DRG Class E 18

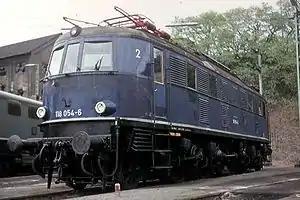
118 054 in Bw Würzburg, 1983

The Deutsche Reichsbahn-Gesellschaft (DRG) Class E 18 is a class of electric locomotives built in Germany and Austria between 1935 and 1955. With exception of Class E 19 it was Deutsche Reichsbahn's fastest electric locomotive. After 1945 most of the surviving locomotives were operated by Deutsche Bundesbahn (DB), although a few passed to Deutsche Reichsbahn (DR) and Österreichische Bundesbahnen (ÖBB).